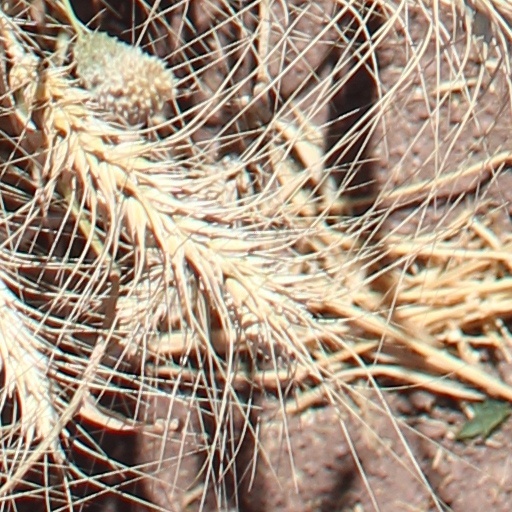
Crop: wheat